T-34

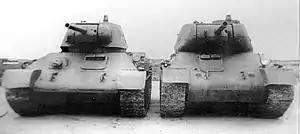
A T-34 Model 1942 (left), next to the T-43.

As the invasion progressed, German infantry began receiving increasing numbers of the 7.5 cm Pak 40 anti-tank guns, which were capable of penetrating the T-34's armour at long range. Larger numbers of the 88 mm "Flak" guns also arrived, which could easily defeat a T-34 at very long ranges, though their size and general unwieldiness meant that they were often difficult to move into position in the rough Soviet terrain.